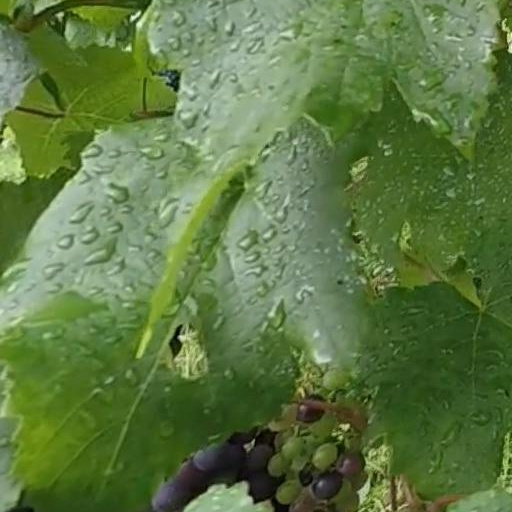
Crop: grape